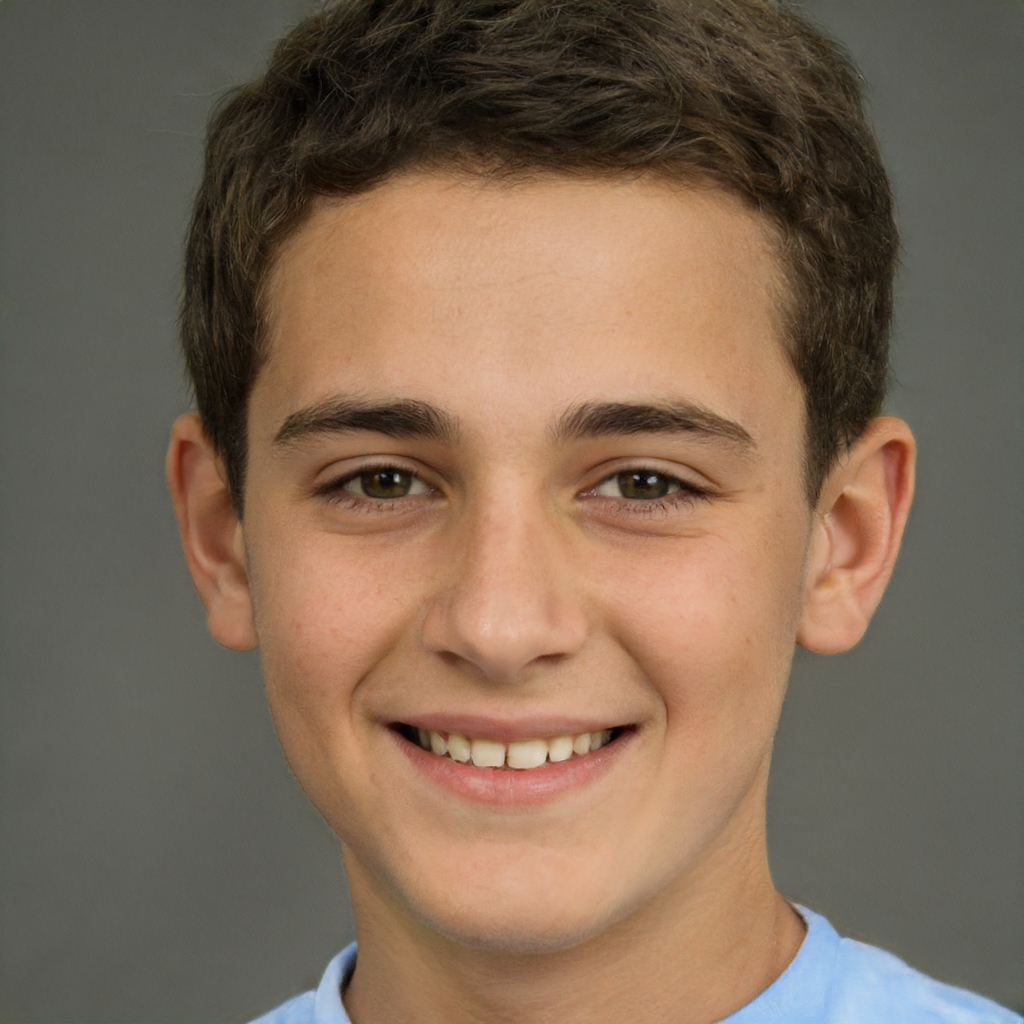
Gender: Male